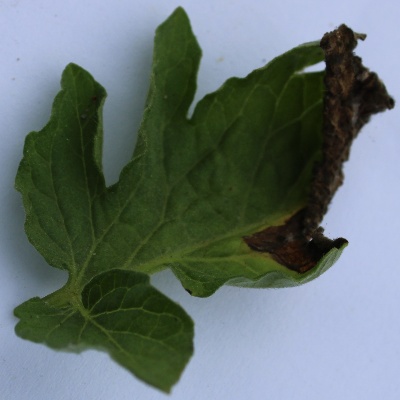
Crop: Tomato
Condition: leaf blight